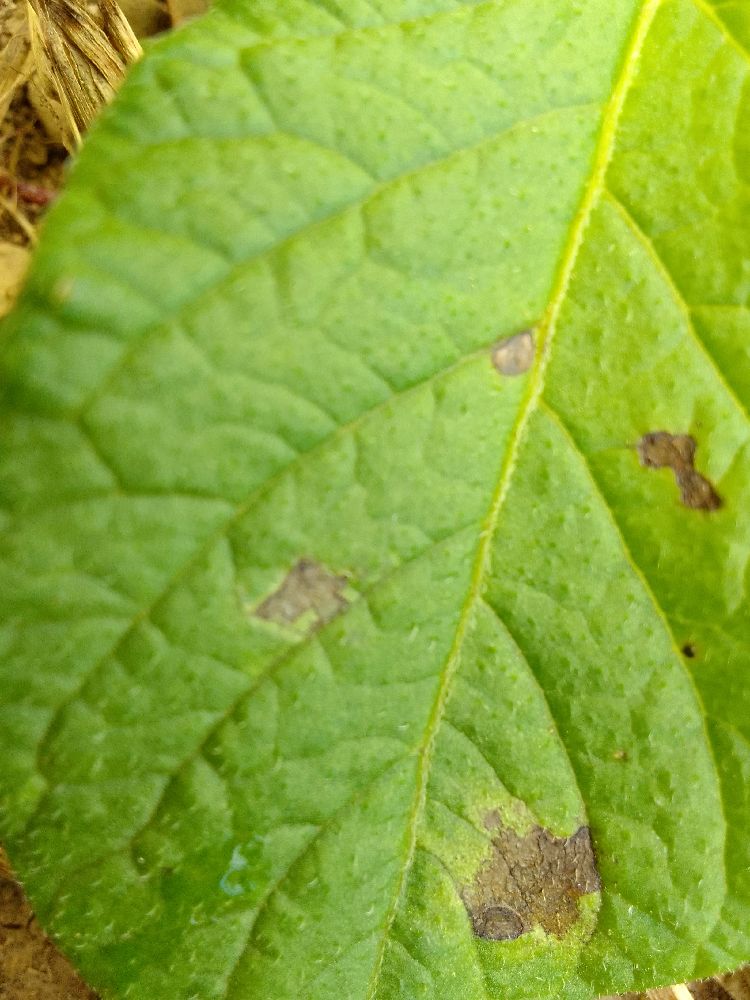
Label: Early blight